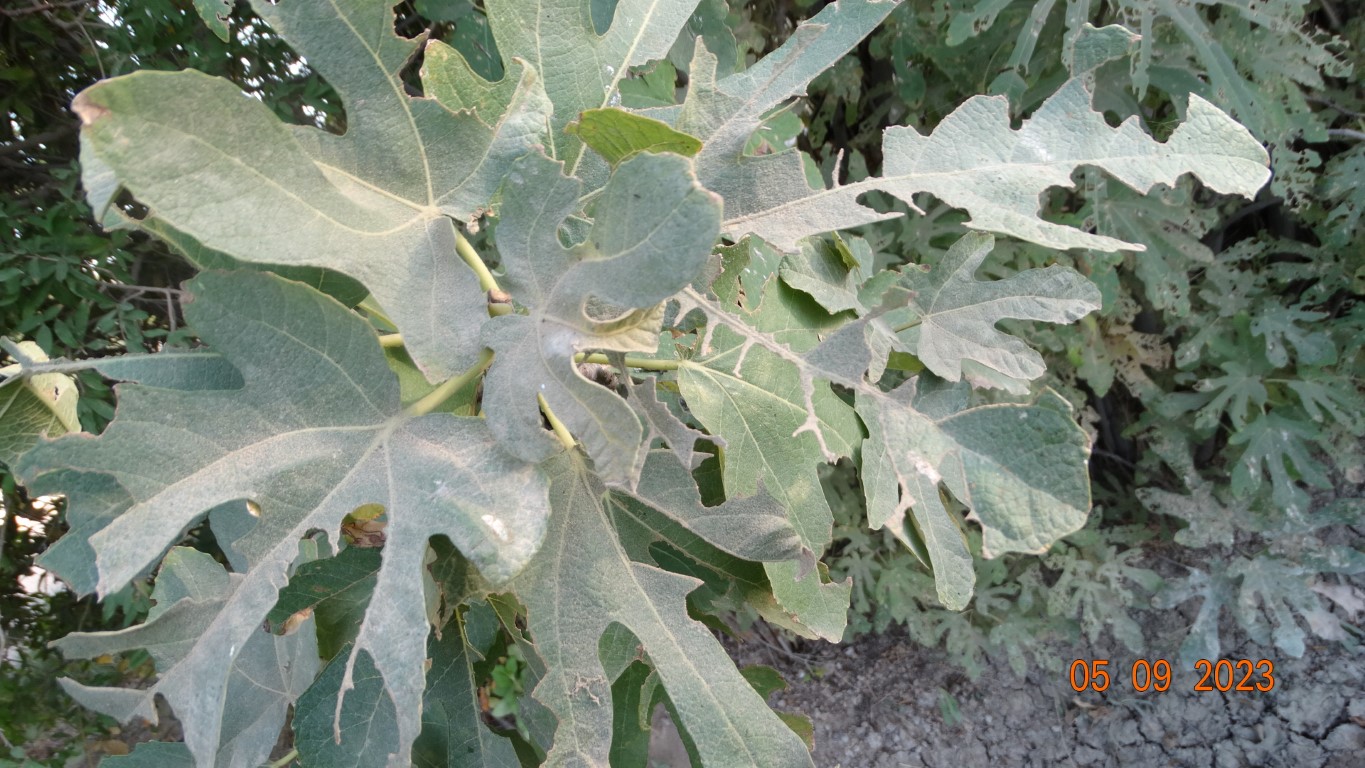
Label: infected